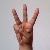
The image shows a hand gesture representing the letter 'W' in Indian Sign Language.